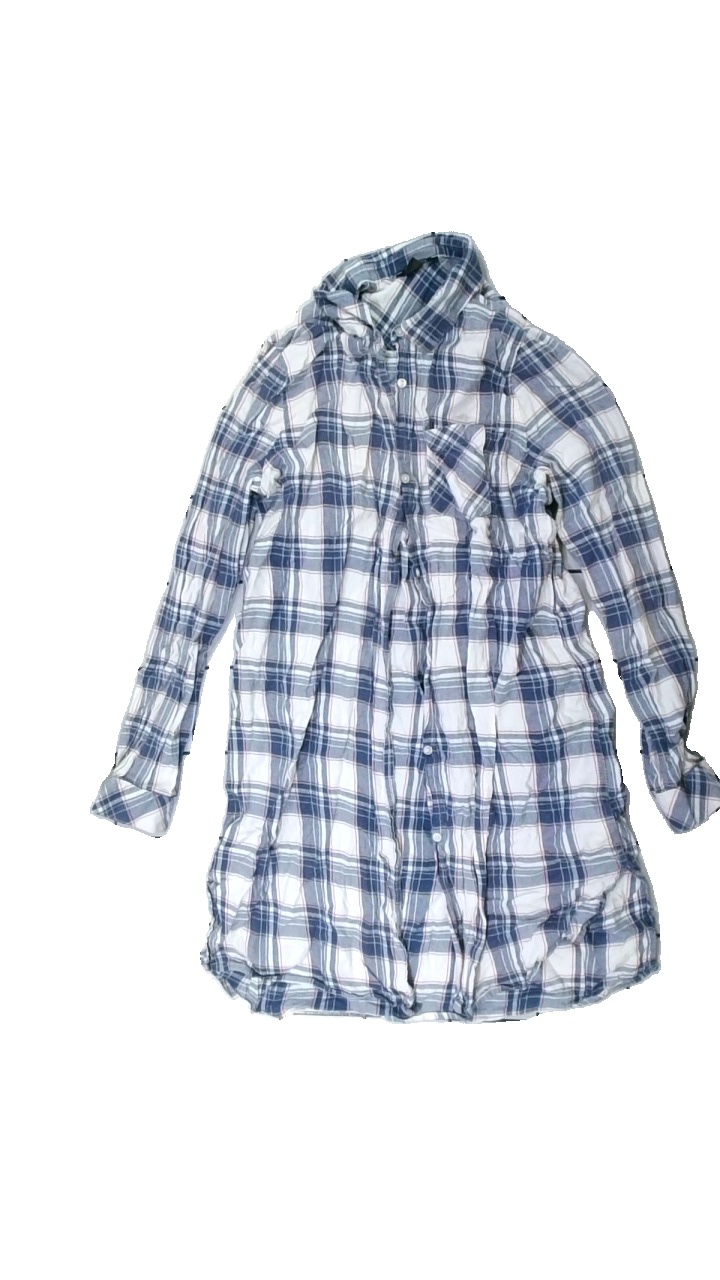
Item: Shirt (Ladies)
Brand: Esmara (lidl)
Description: rutig  lång skjorta med bröstfickor
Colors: Blue, White, Red
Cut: Long
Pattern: Checkered print
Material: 100% cotton
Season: All
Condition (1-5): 4
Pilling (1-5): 5
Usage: Reuse
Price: <50